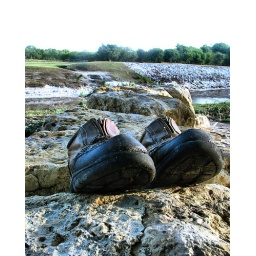
Somebody left their shoes out near the river over a month ago and they are still sitting here.